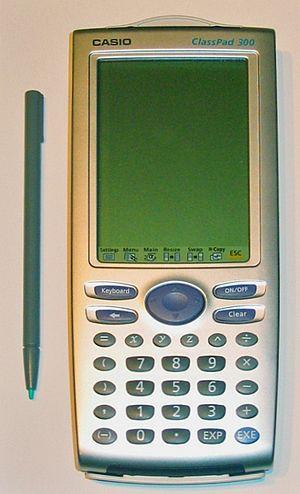
La ClassPad 300 est une calculatrice scientifique de la marque Casio commercialisée en 2003. Elle est une des rares calculatrices du marché, avec la Sharp EL-9600, à disposer d'un écran tactile.
Une calculatrice graphique est une calculatrice scientifique capable de tracer, et éventuellement de permettre l'analyse de graphes de fonctions mathématiques sur son écran. En outre, les calculatrices graphiques sont programmables et peuvent afficher à l'écran plusieurs lignes de texte ou de calcul. Certaines calculatrices graphiques ont des écrans couleur.